Eduard Kokoity

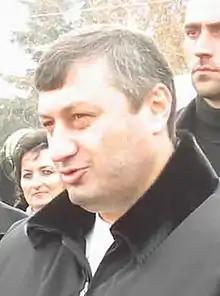
Kokoity in 2009

Eduard Dzhabeyevich Kokoyty (born 31 October 1964) is an Ossetian politician who served as the second president of South Ossetia of the partially recognized state of South Ossetia from 2001 to 2011.